Eugen Kvaternik

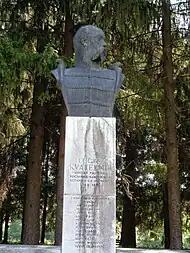
Kvaternik bust in Rakovica

After Austria was defeated by Prussia in the Battle of Königgrätz in 1866 and after Franz Joseph I of Austria was crowned as Hungarian king in 1867, Kvaternik got amnesty from the Austrian Emperor and approval for his return. Ban Levin Rauch also gave him Austrian citizenship and permitted him to work as a lawyer. As of then, Kvaternik worked as a lawyer and also dealt with history. He published his book "Eastern Question and the Croats" in two volumes. Kvaternik was also involved in publishing activities; between 1868 and 1870 he wrote for the magazine "Hrvat" ("The Croat"). In 1871 he was publishing an official newspaper of the "Party of Rights Hrvatska".